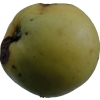
Label: Apple 13